Hifu (garment)

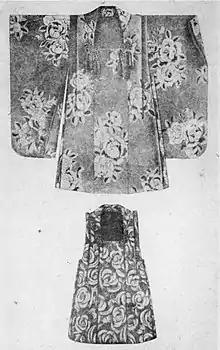
Sleeved and sleeveless , both with , shoulder pleats to take it in to child-size

The 's shape and use are similar to those of the (a wrapped-front kimono coat). Unlike the , however, the is a double-breasted coat; the front panels are wide enough to cover the whole chest, and they tie (or button) at the shoulders. Its neckline is square with a flat collar, not a round collar. A may be padded for extra warmth.